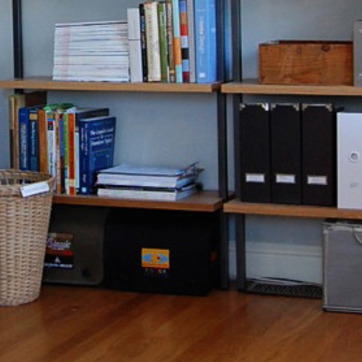
Material: paper